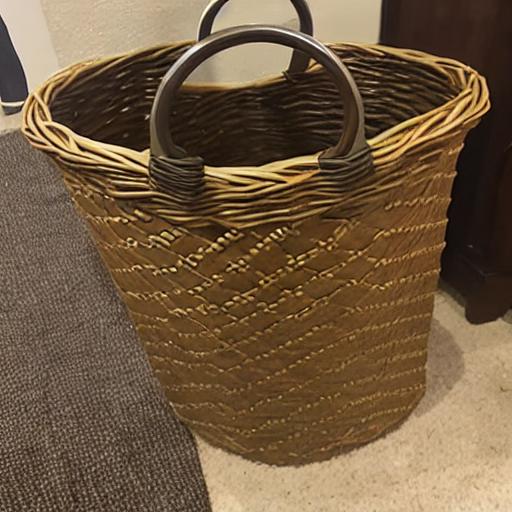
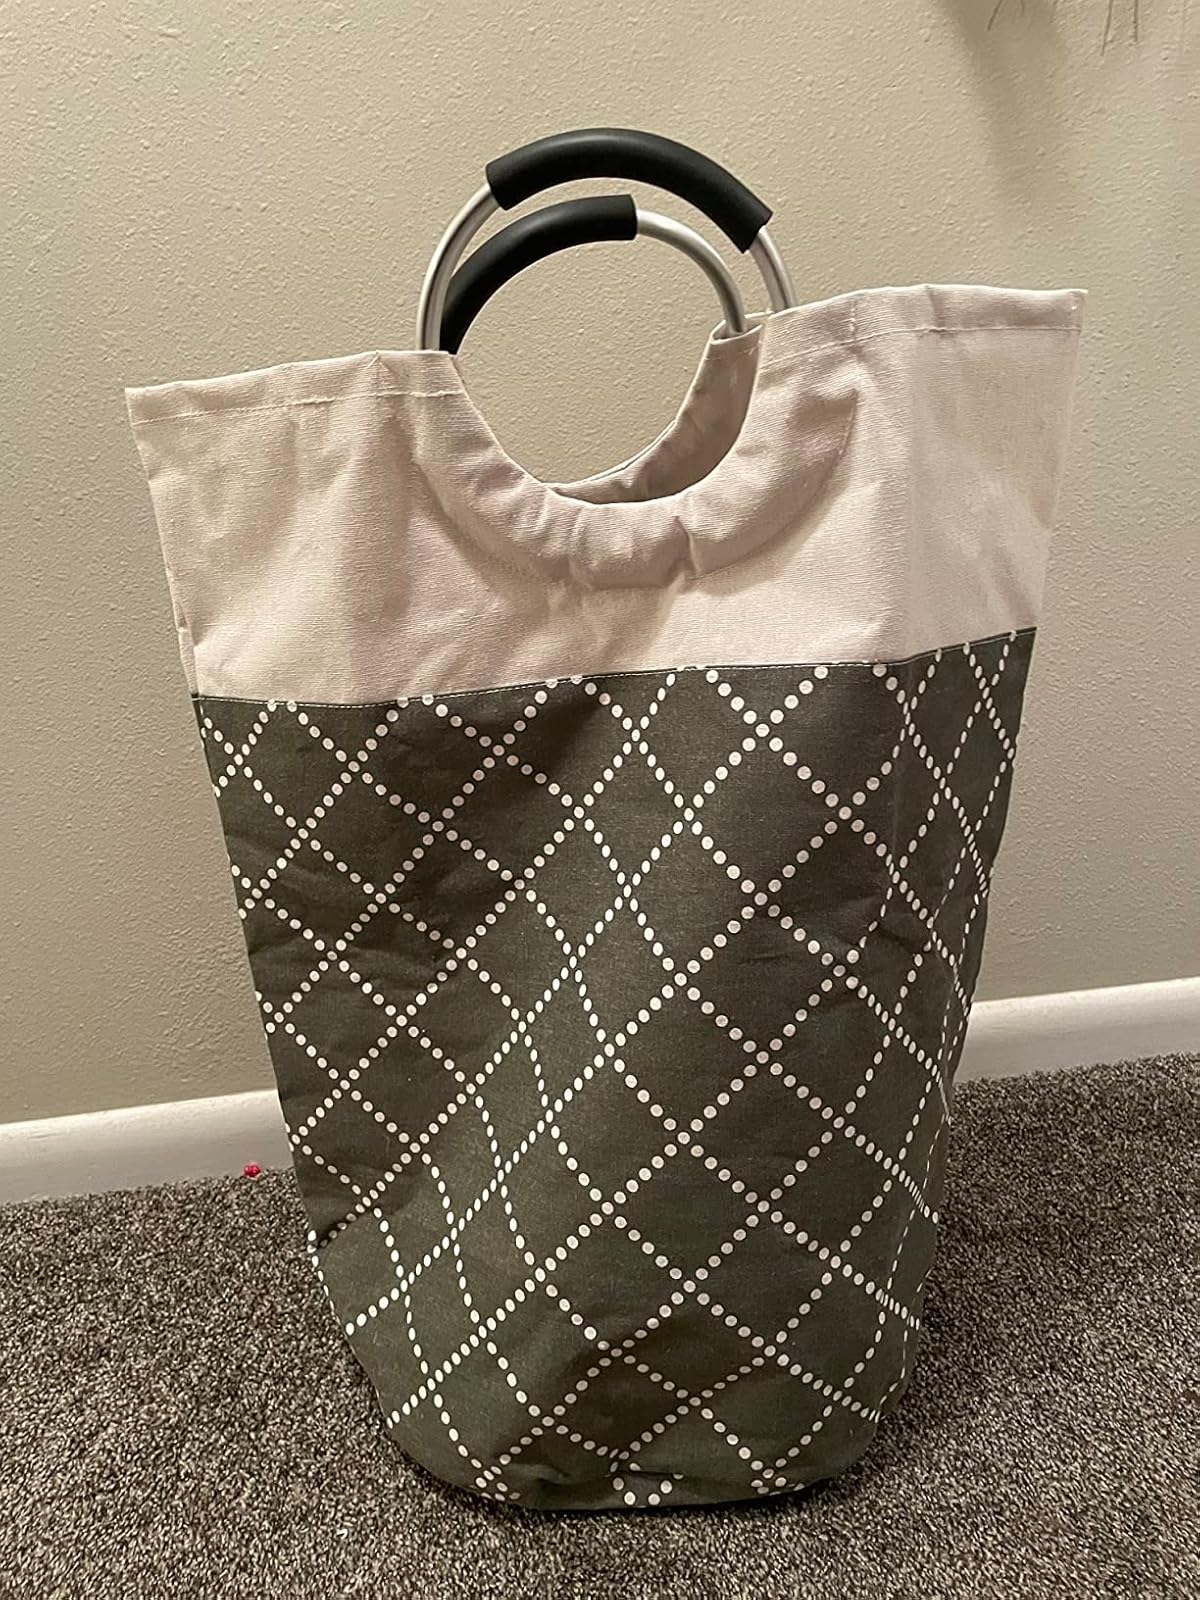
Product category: items_hamper
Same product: no